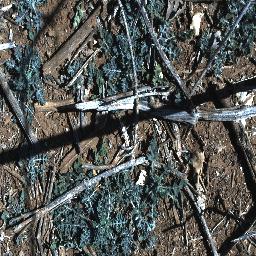
Label: parthenium